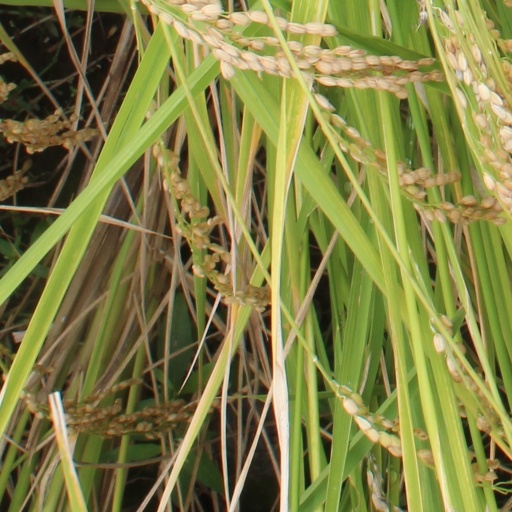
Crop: rice